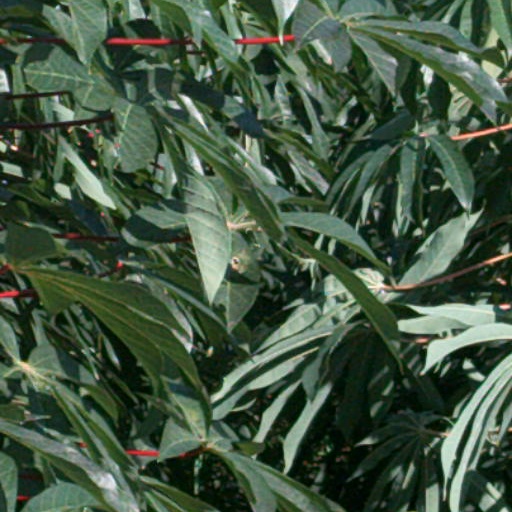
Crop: cassava